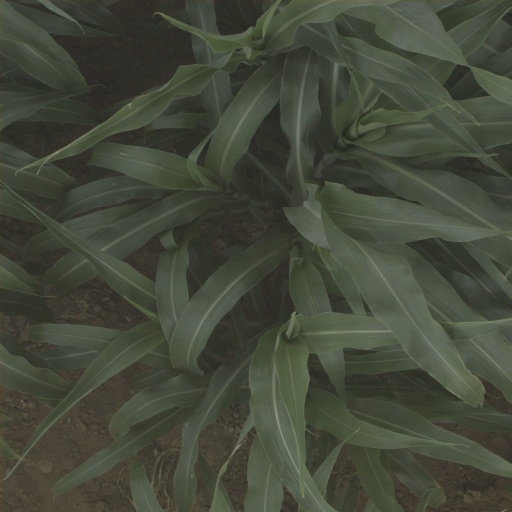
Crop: sorghum